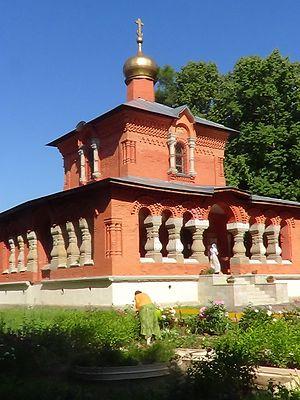
Saint-Pétersbourg, Peterhof.